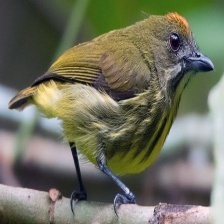
Species: YELLOW BELLIED FLOWERPECKER
Scientific name: DICAEUM MELANOXANTHUM